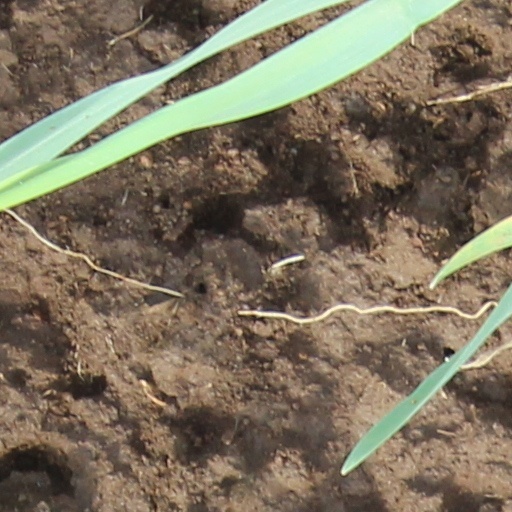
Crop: wheat